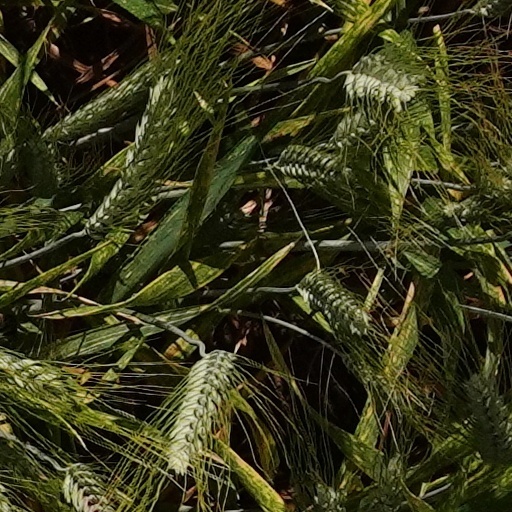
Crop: wheat